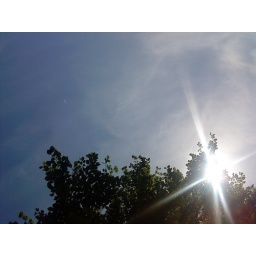
sun in a blue sky